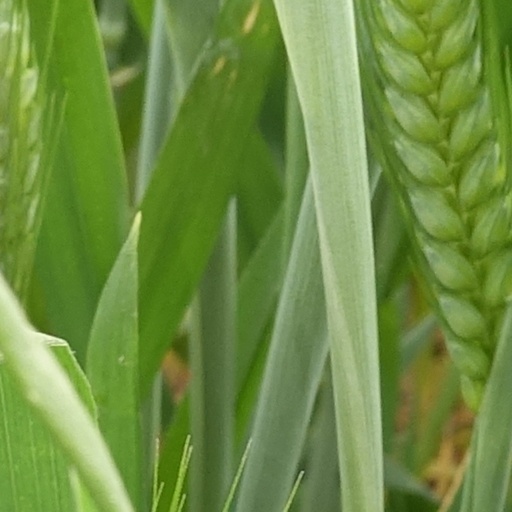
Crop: wheat